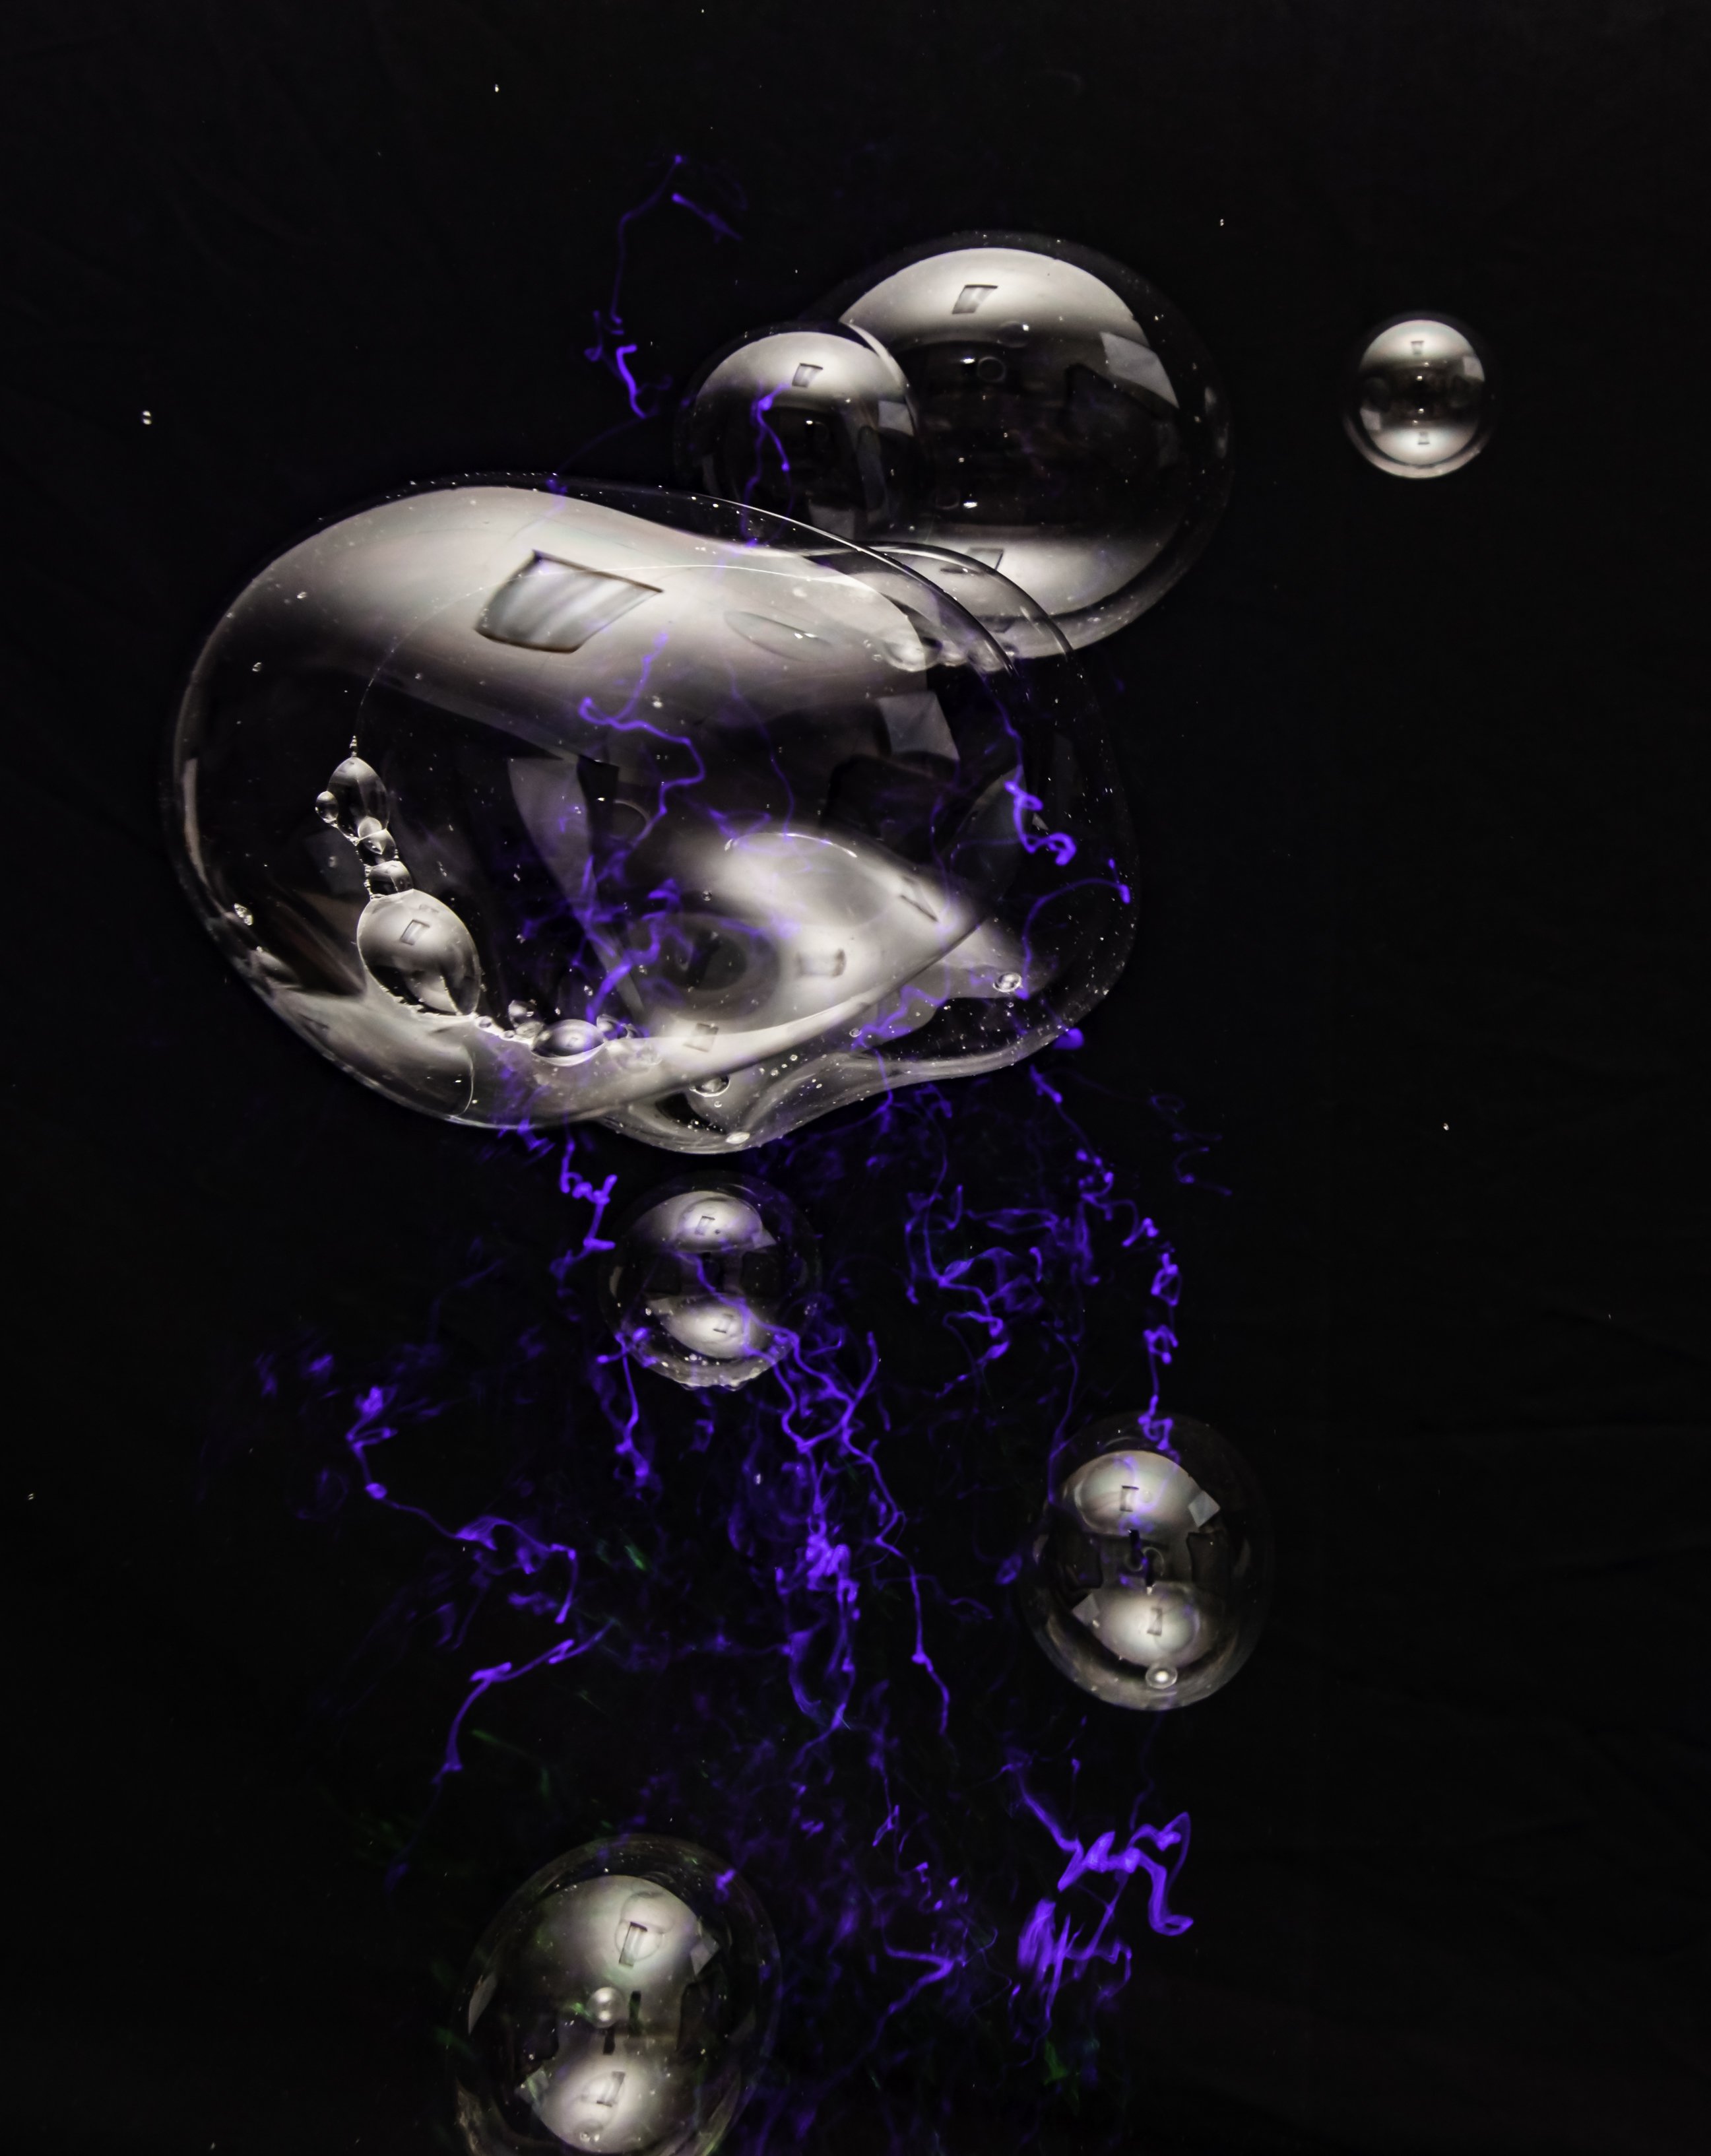
water, blue, purple, graphic design, darkness, illustration, liquid, liquid bubble, photography, space, electric blue, still life photography, graphics, glass, art